Curtiss Robin

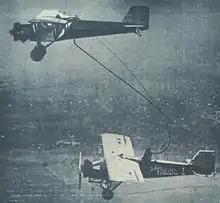
The aircraft Curtiss Robin "St. Louis" (right) during a record endurance flight 13-30 July 1929, at St. Louis, Missouri, flown by Dale Jackson and Forest O'Brine for 17 days, 12 hours, 17 minutes

A single modified Robin (with a Warner R-420-1) was used by the United States Army Air Corps, and designated the "XC-10". This aircraft was used in a test program for radio-controlled (and unmanned) flight.